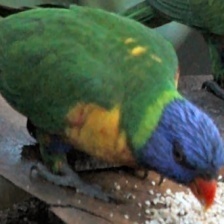
Species: RAINBOW LORIKEET
Scientific name: TRICHOGLOSSUS MOLUCCANUS
ImageNet parent category: lorikeet